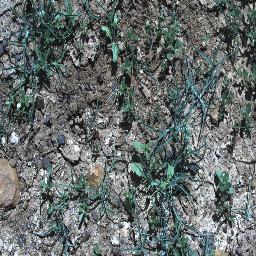
Label: negative